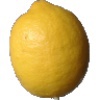
Label: Lemon 1